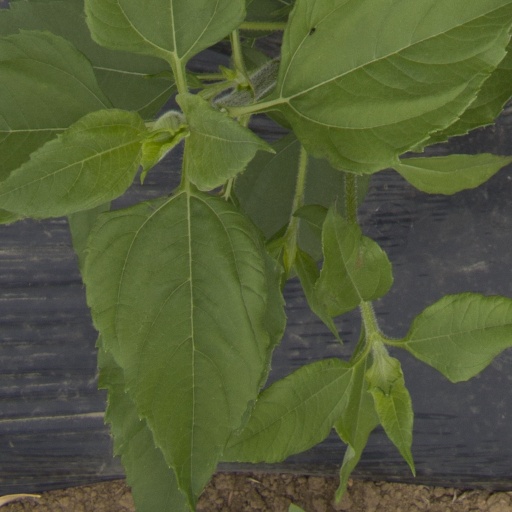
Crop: Jerusalem artichoke